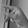
ASL letter: P